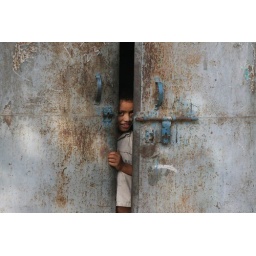
A boy behind a door near Connaught Place, Delhi